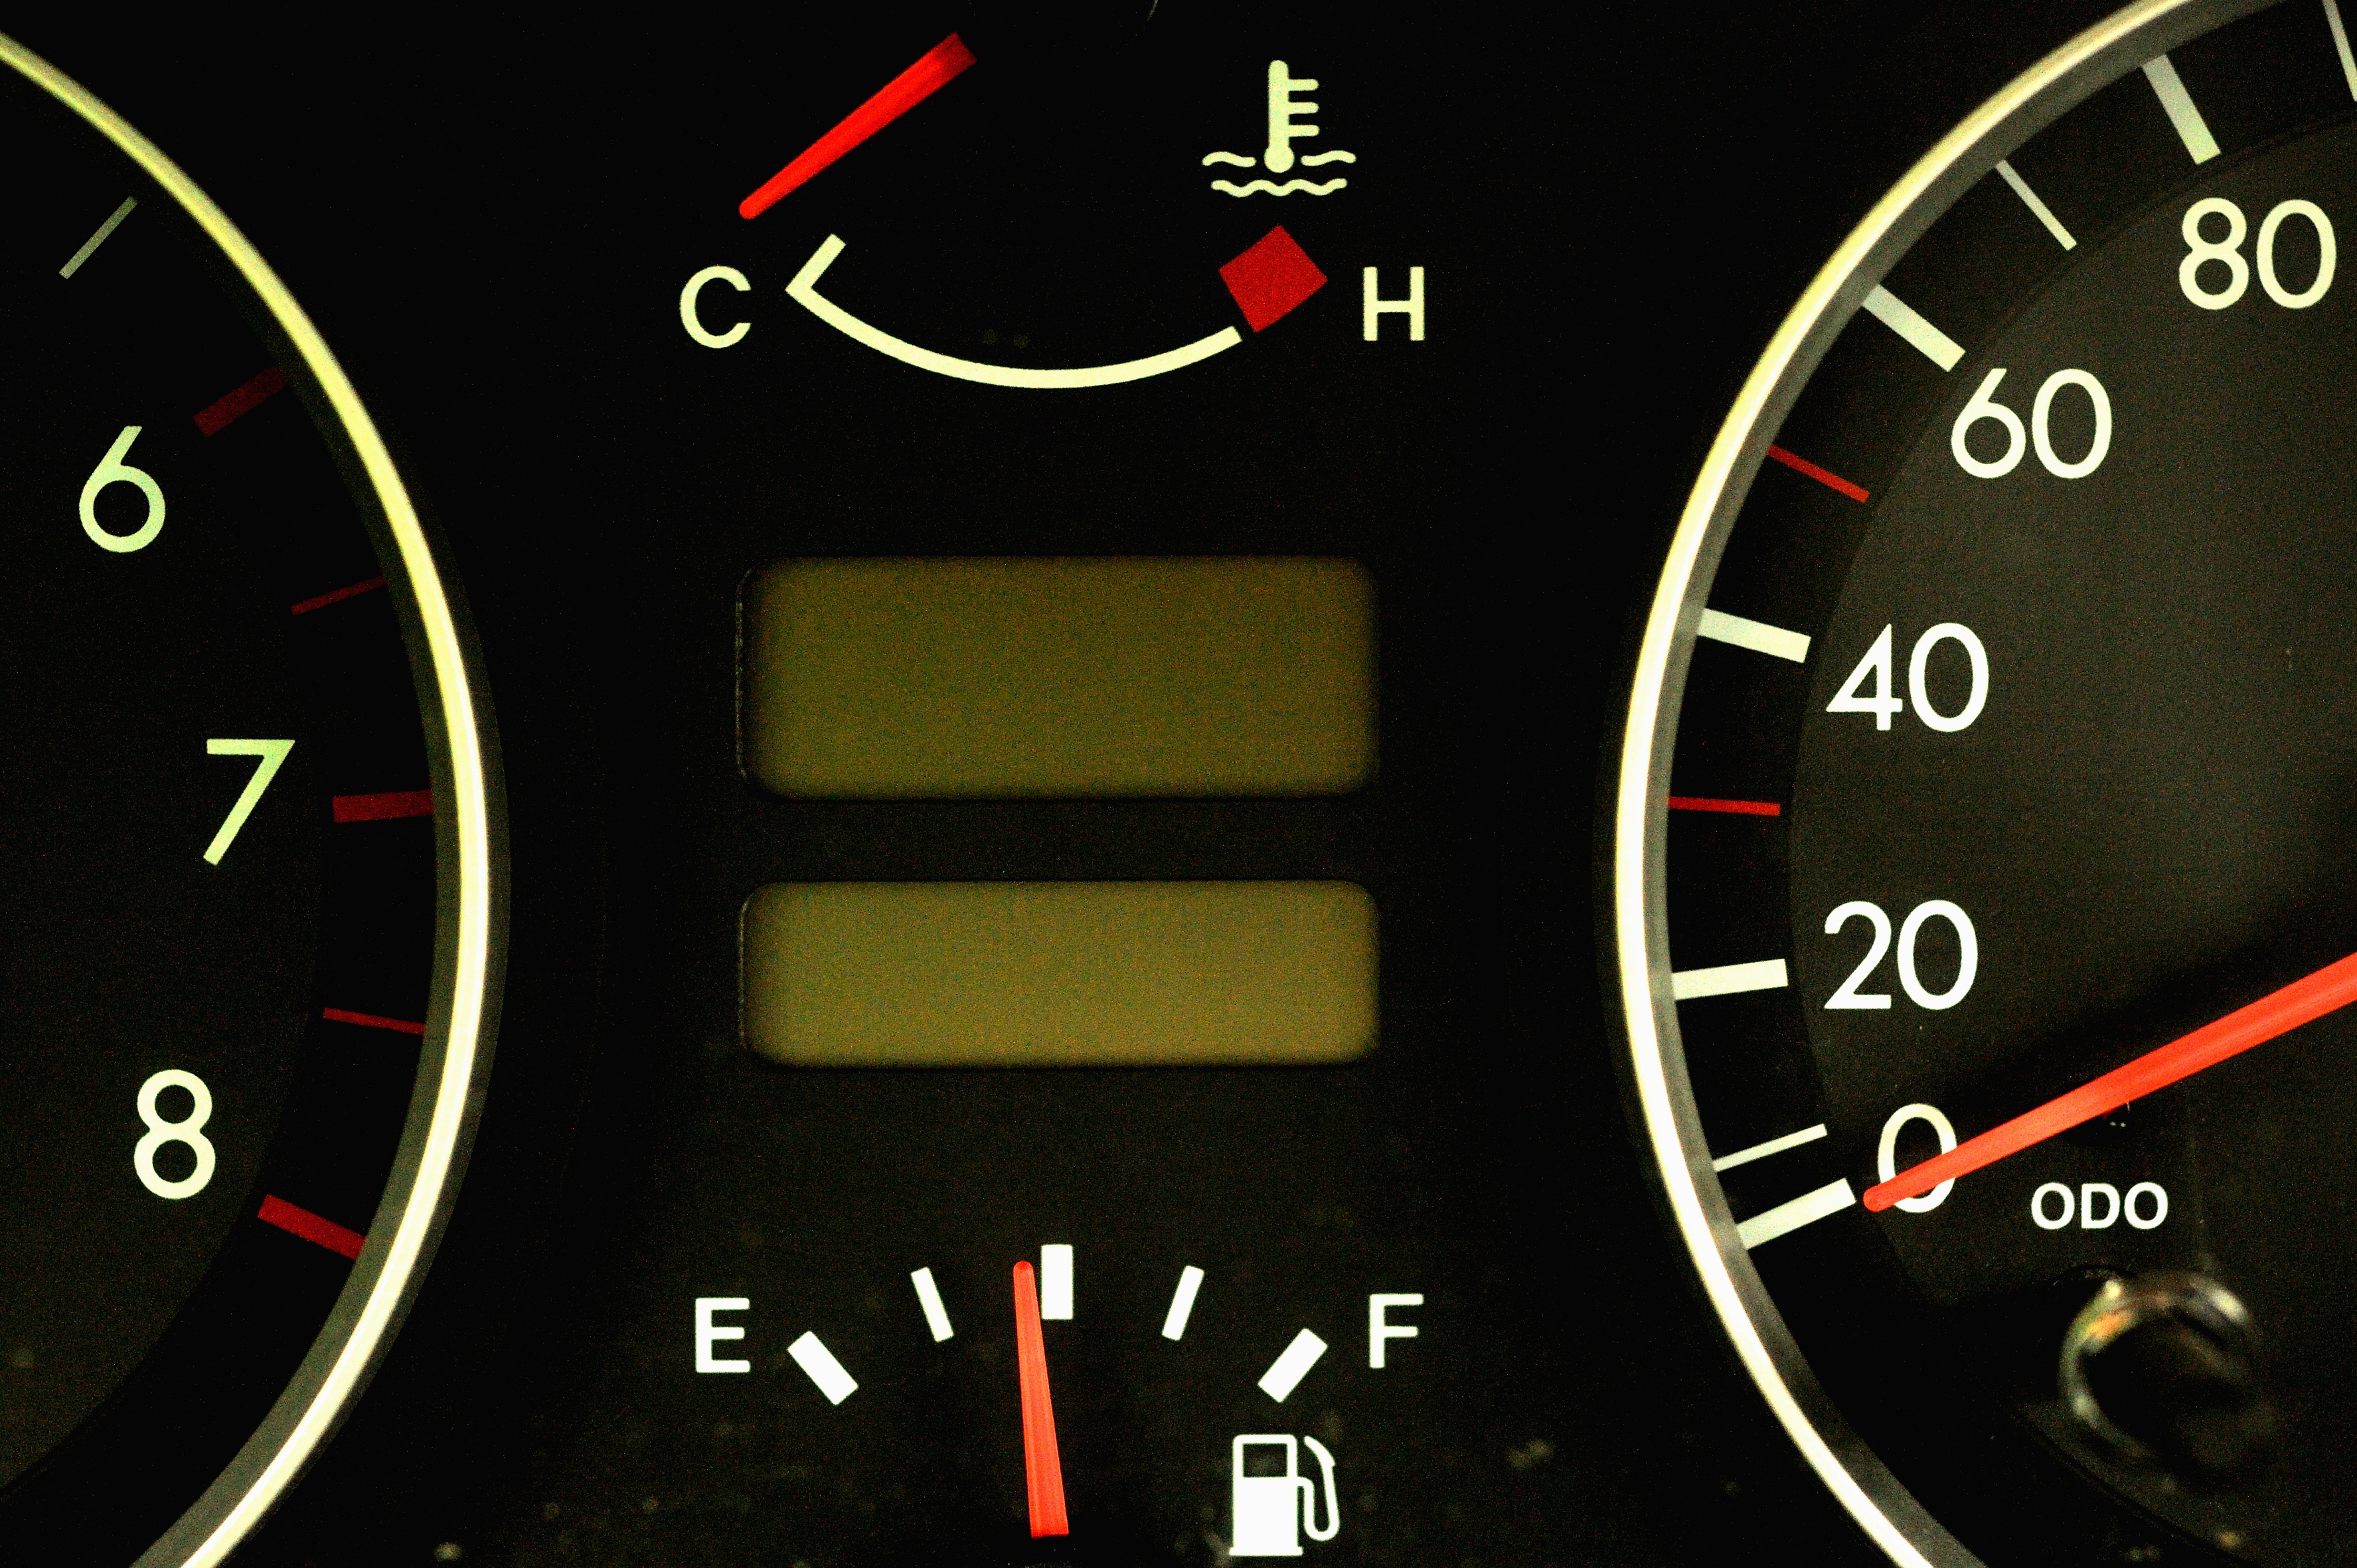
car, wheel, vehicle, gauge, steering wheel, dashboard, speedometer, tachometer, odometer, font, display, rim, auto part, automobile make, automotive exterior, vehicle registration plate, family car